10th government of Turkey

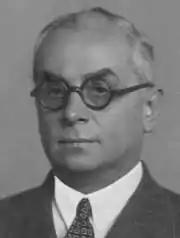
Celal Bayar

The 10th government of Turkey (11 November 1938 – 25 January 1939) was a short-term government in the history of Turkey. It is also called "Second Bayar government".